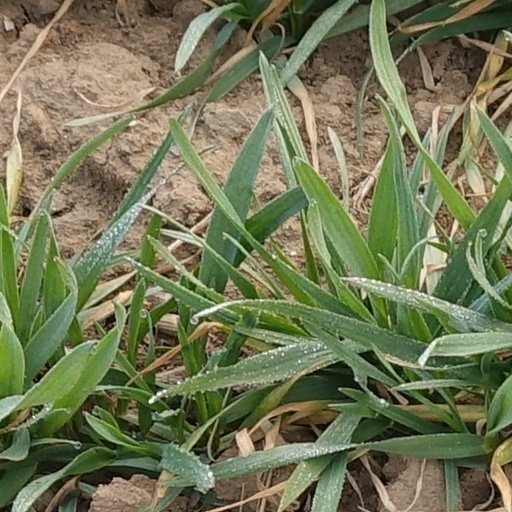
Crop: wheat